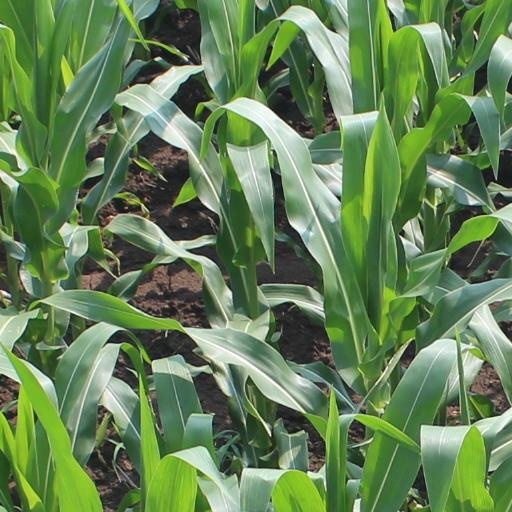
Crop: maize; corn